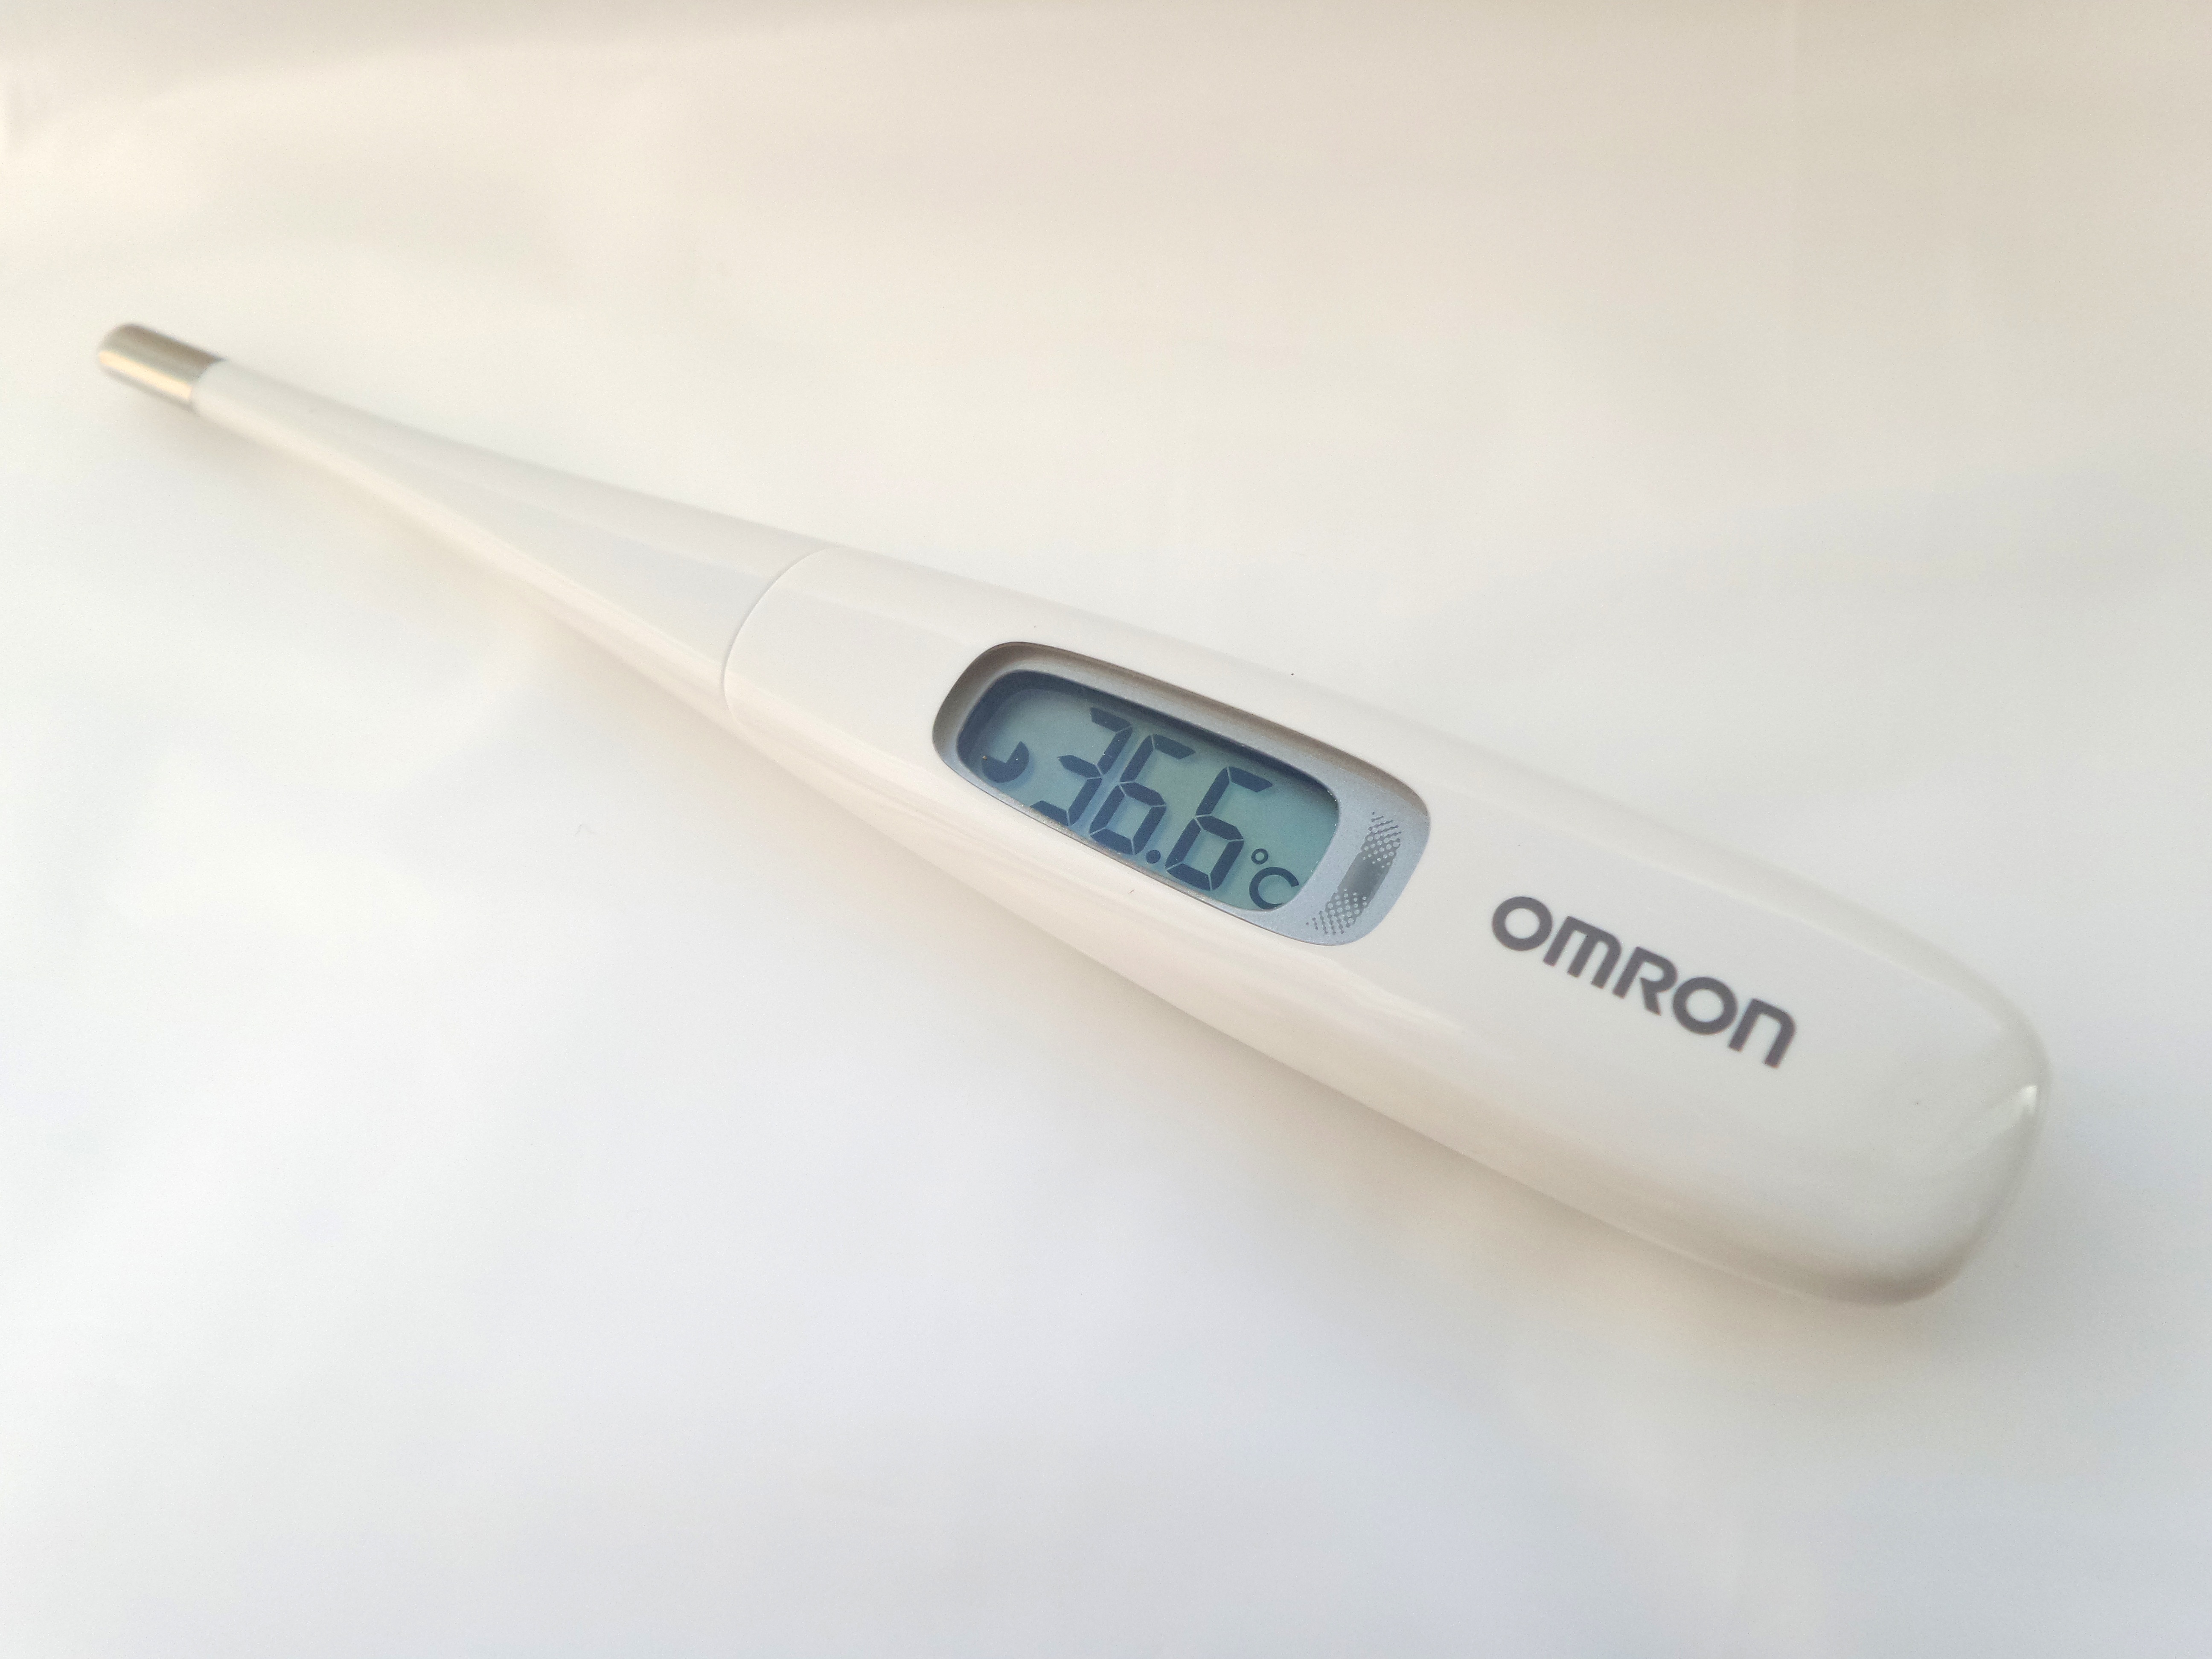
white, tool, electronic, background, fever, medical, temperature, 36, degree, measuring instrument, omron